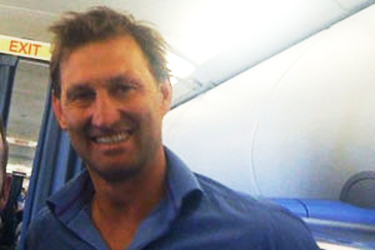
โทนี แอดัมส์

| name = Tony AdamsOrder of the British Empire|MBE
| image = Adams, Tony.jpg
| caption = Adams in 2010
| fullname = Tony Alexander Adams
| birth_place = Romford, England
| position = Centre back
| youthyears1 = 1980–1983
| youthclubs1 = Arsenal F.C.|Arsenal
| years1 = 1983–2002
| clubs1 = Arsenal F.C.|Arsenal
| caps1 = 504
| goals1 = 32
| nationalyears1 = 1985–1986
| nationalyears2 = 1989–1990
| nationalyears3 = 1987–2000
| nationalteam1 = England under-21 national football team|England U21
| nationalteam2 = England B national football team|England B
| nationalteam3 = England national football team|England
| nationalcaps1 = 5
| nationalgoals1 = 1
| nationalcaps2 = 4
| nationalgoals2 = 1
| nationalcaps3 = 66
| nationalgoals3 = 5
| manageryears1 = 2003–2004
| manageryears2 = 2008–2009
| manageryears3 = 2010–2011
| manageryears4 = 2017
| managerclubs1 = Wycombe Wanderers F.C.|Wycombe Wanderers
| managerclubs2 = Portsmouth F.C.|Portsmouth
| managerclubs3 = Gabala FK|Gabala
| managerclubs4 = Granada CF|Granada
โทนี อเล็กซานเดอร์ แอดัมส์ (; เกิด 10 ตุลาคม 1966) ผู้จัดการทีมและอดีตนักฟุตบอลอาชีพชาวอังกฤษ. ในฐานะผู้เล่น, เขาลงเล่นให้ทั้ง สโมสรฟุตบอลอาร์เซนอล|อาร์เซนอล และ ฟุตบอลทีมชาติอังกฤษ|ทีมชาติอังกฤษ. ใน ค.ศ. 2019 เขาได้ดำรงตำแหน่งประธานของ รักบี้ฟุตบอลลีก.
เขาลงเล่นเป็นเวลาทั้งสิ้น 22 ปีในตำแหน่งเซนเตอร์ฮาล์ฟให้กับ อาร์เซนอล. เขาเป็นหนึ่งในผู้เล่นที่ยิ่งใหญ่ที่สุดตลอดกาลของอาร์เซนอลจากการโหวตของแฟนคลับของสโมสร. และได้ถูกเลือกให้เข้าไปอยู่ใน :en: Football League 100 Legends|Football League 100 Legends. กับอาร์เซนอล, เขาประสบความสำเร็จอย่างสูงด้วยการพาทีมไอ้ปืนใหญ่คว้าแชมป์มากมายอาทิ 4 แชมป์ลีกแบ่งเป็น 2 ดิวิชั่น 1 (เดิม) และ 2 พรีเมียร์ลีก 3 เอฟเอคัพ 2 ลีกคัพ ยูฟ่าคัพวินเนอร์สคัพ และ 2 คอมมูนิตี้ชิลด์
== อ้างอิง ==
หมวดหมู่:นักฟุตบอลชาวอังกฤษ
หมวดหมู่:กองหลังฟุตบอล
หมวดหมู่:ผู้เล่นสโมสรฟุตบอลอาร์เซนอล
หมวดหมู่:นักฟุตบอลทีมชาติอังกฤษ
หมวดหมู่:นักกีฬาจากลอนดอน
หมวดหมู่:บุคคลจากรอมฟอร์ด